Ballyragget

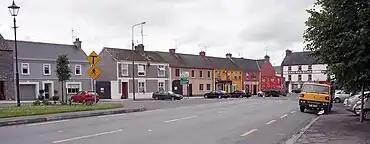
The Square, Ballyragget

Agriculture and the agri-food industry are the largest employers, with the large Tirlán factory across the river dominating the town's industry for the past forty years. The plant at Ballyragget is the largest multi-purpose integrated dairy plant in Europe, and both Glanbia plc and Tirlán can trace their roots to the Avonmore co-operative founded in Ballyragget in the 1960s.